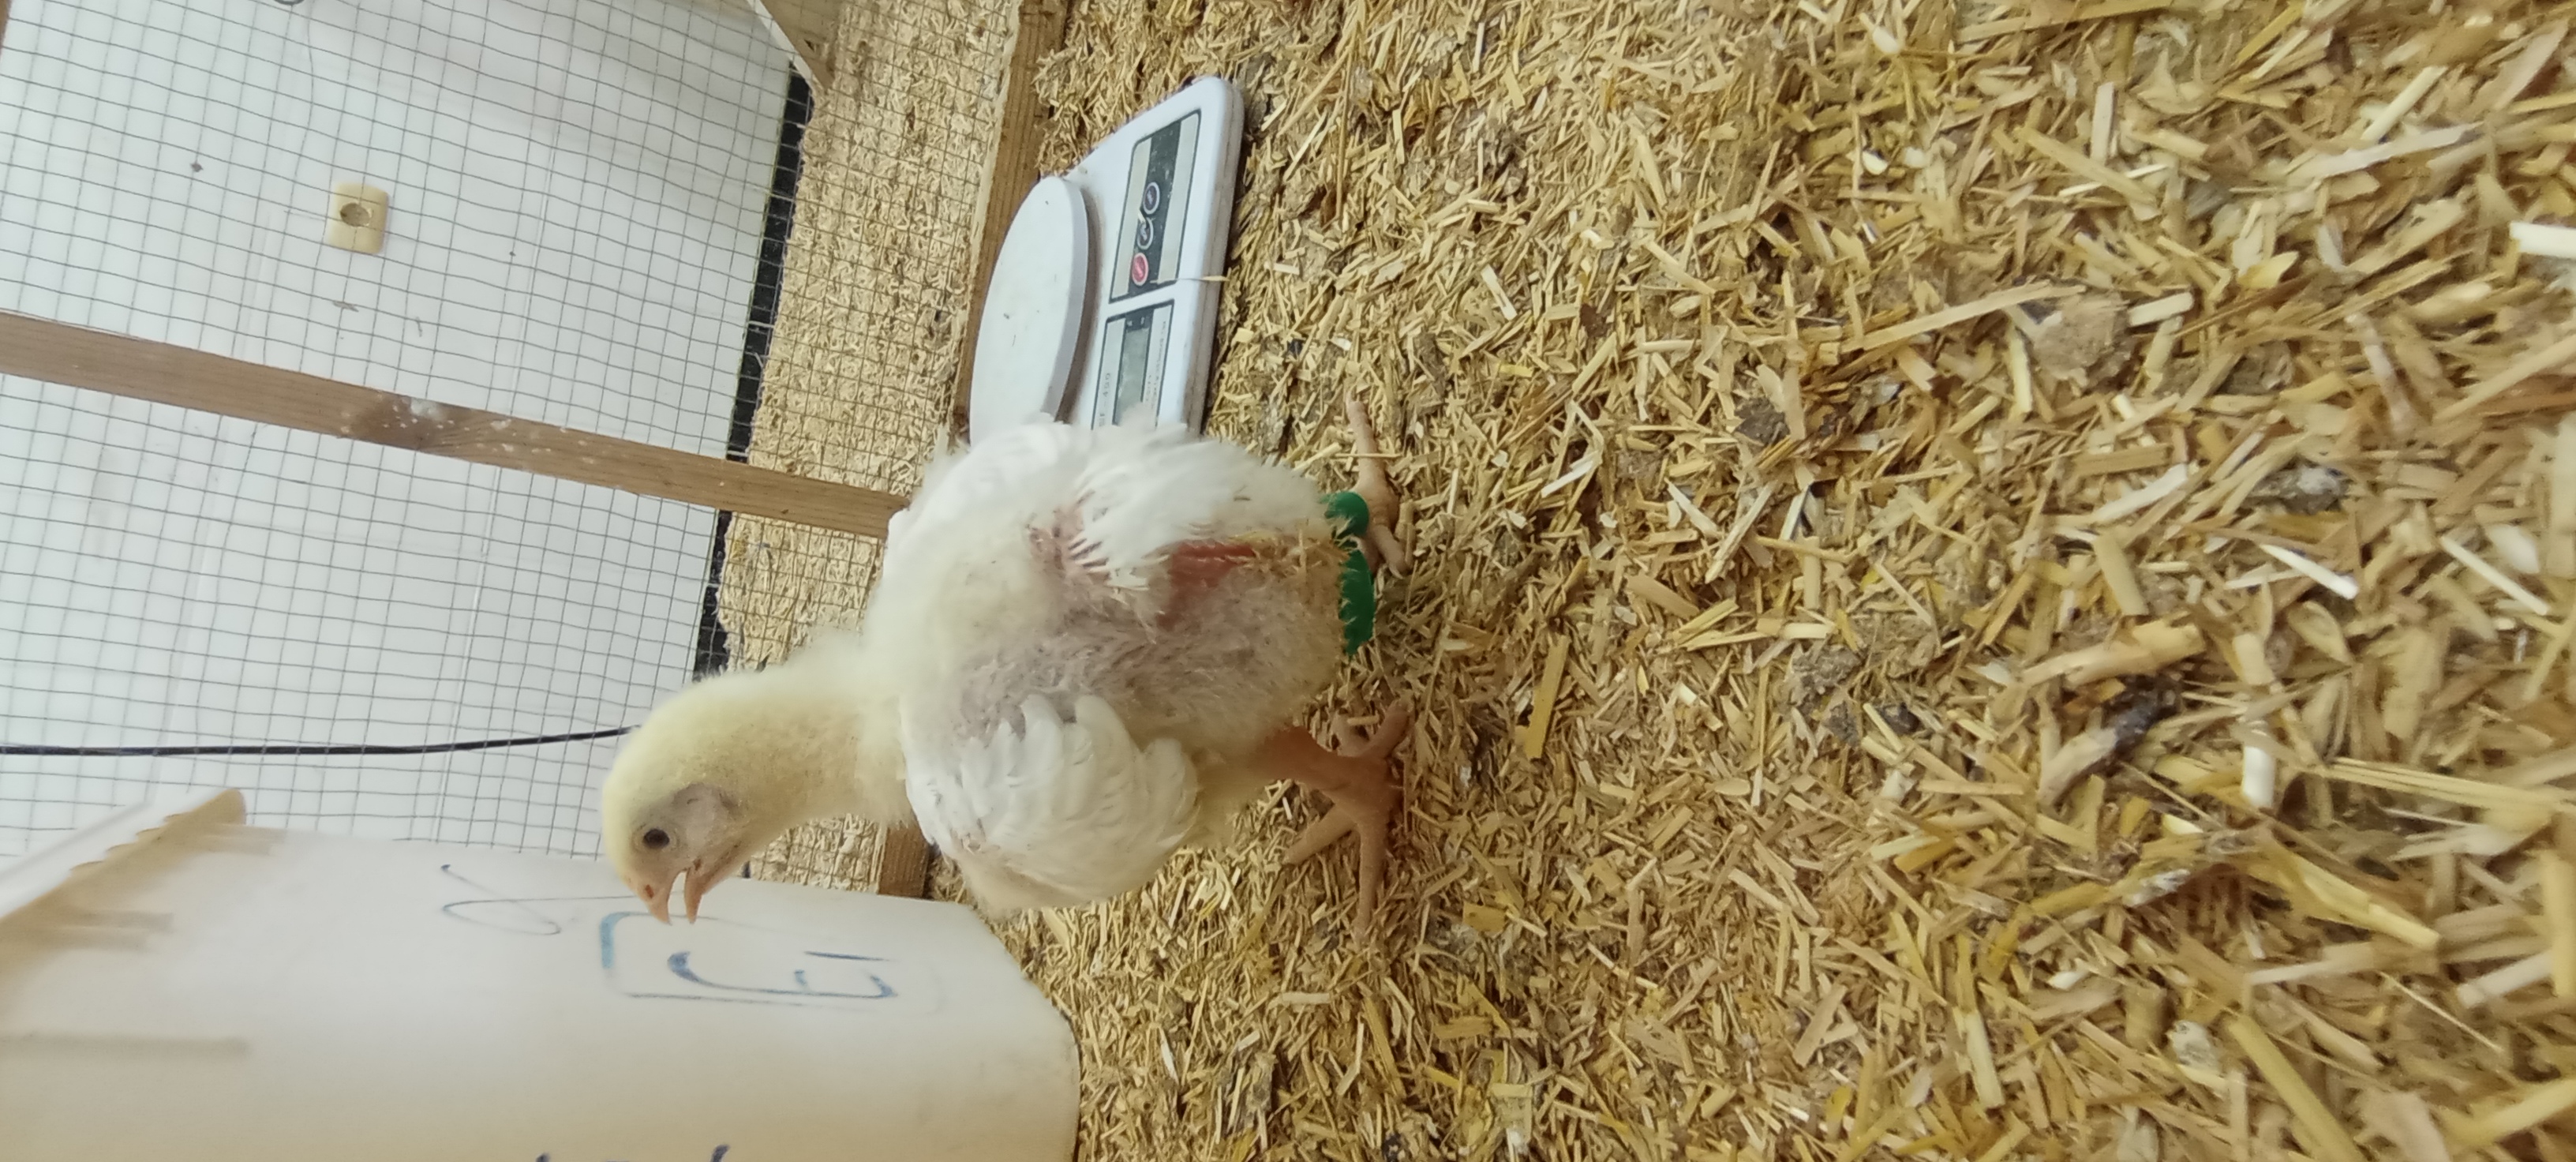
Weight: 546 g